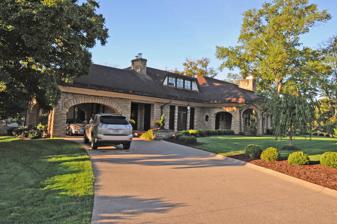
Building: Ricketts House (Huntington, West Virginia)
Country: United States of America
Year built: 1925
Historic house in West Virginia, United States United States historic place Ricketts House U.S. National Register of Historic Places Show map of West Virginia Show map of the United States Location 2301 Washington Blvd., Huntington, West Virginia Coordinates 38°24′21″N 82°24′44″W / 38.40583°N 82.41222°W / 38.40583; -82.41222 Area less than one acre Built 1924 Architect Dean, Levi J. Architectural style Late 19th And 20th Century Revivals, Tudor Revival, Prairie School NRHP reference No. 94000721 Added to NRHP July 15, 1994 Ricketts House , also known as the Stevens Residence, is a historic home located at Huntington , Cabell County, West Virginia . It was designed in 1924, and built in 1925.  It is a large (c. 16,000 square feet) stone dwelling with a complex, low pitched hipped roof punctuated by four large stone chimneys and with large overhanging eaves. The design is reflective of the Prairie School , with Tudor manor house influences. It is a significant and well-preserved work of the prominent Huntington architect, Levi J. Dean . It was listed on the National Register of Historic Places in 1994. See also National Register of Historic Places listings in Cabell County, West Virginia References